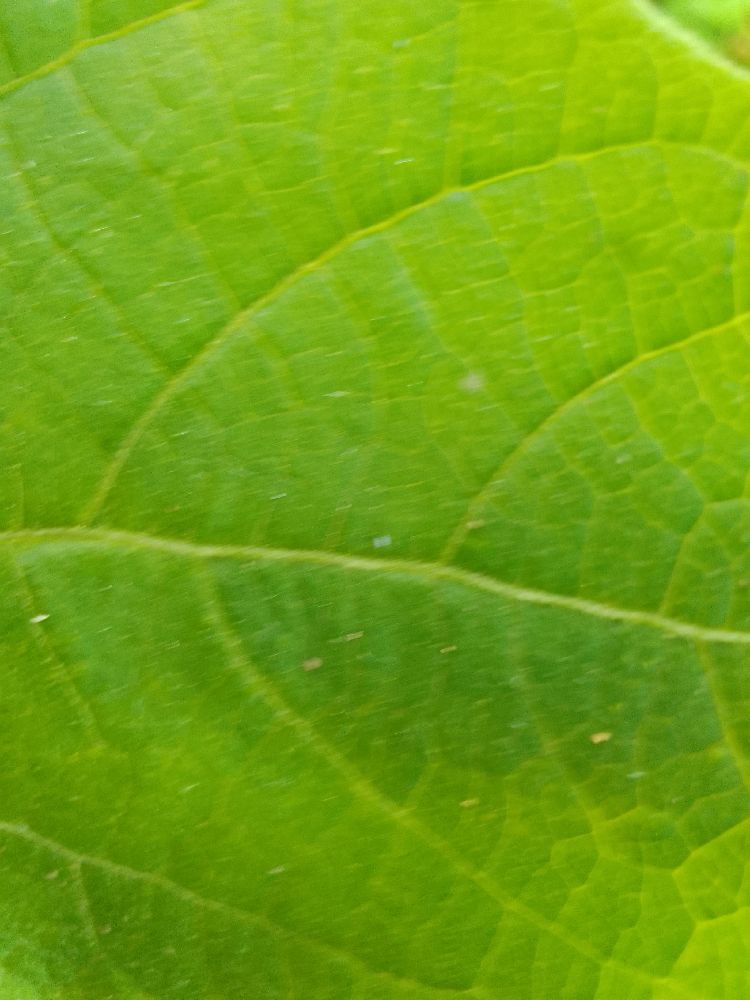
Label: healthy